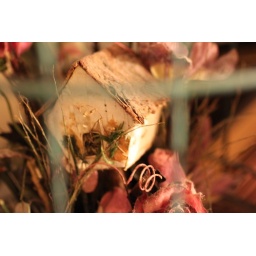
bird house in cage